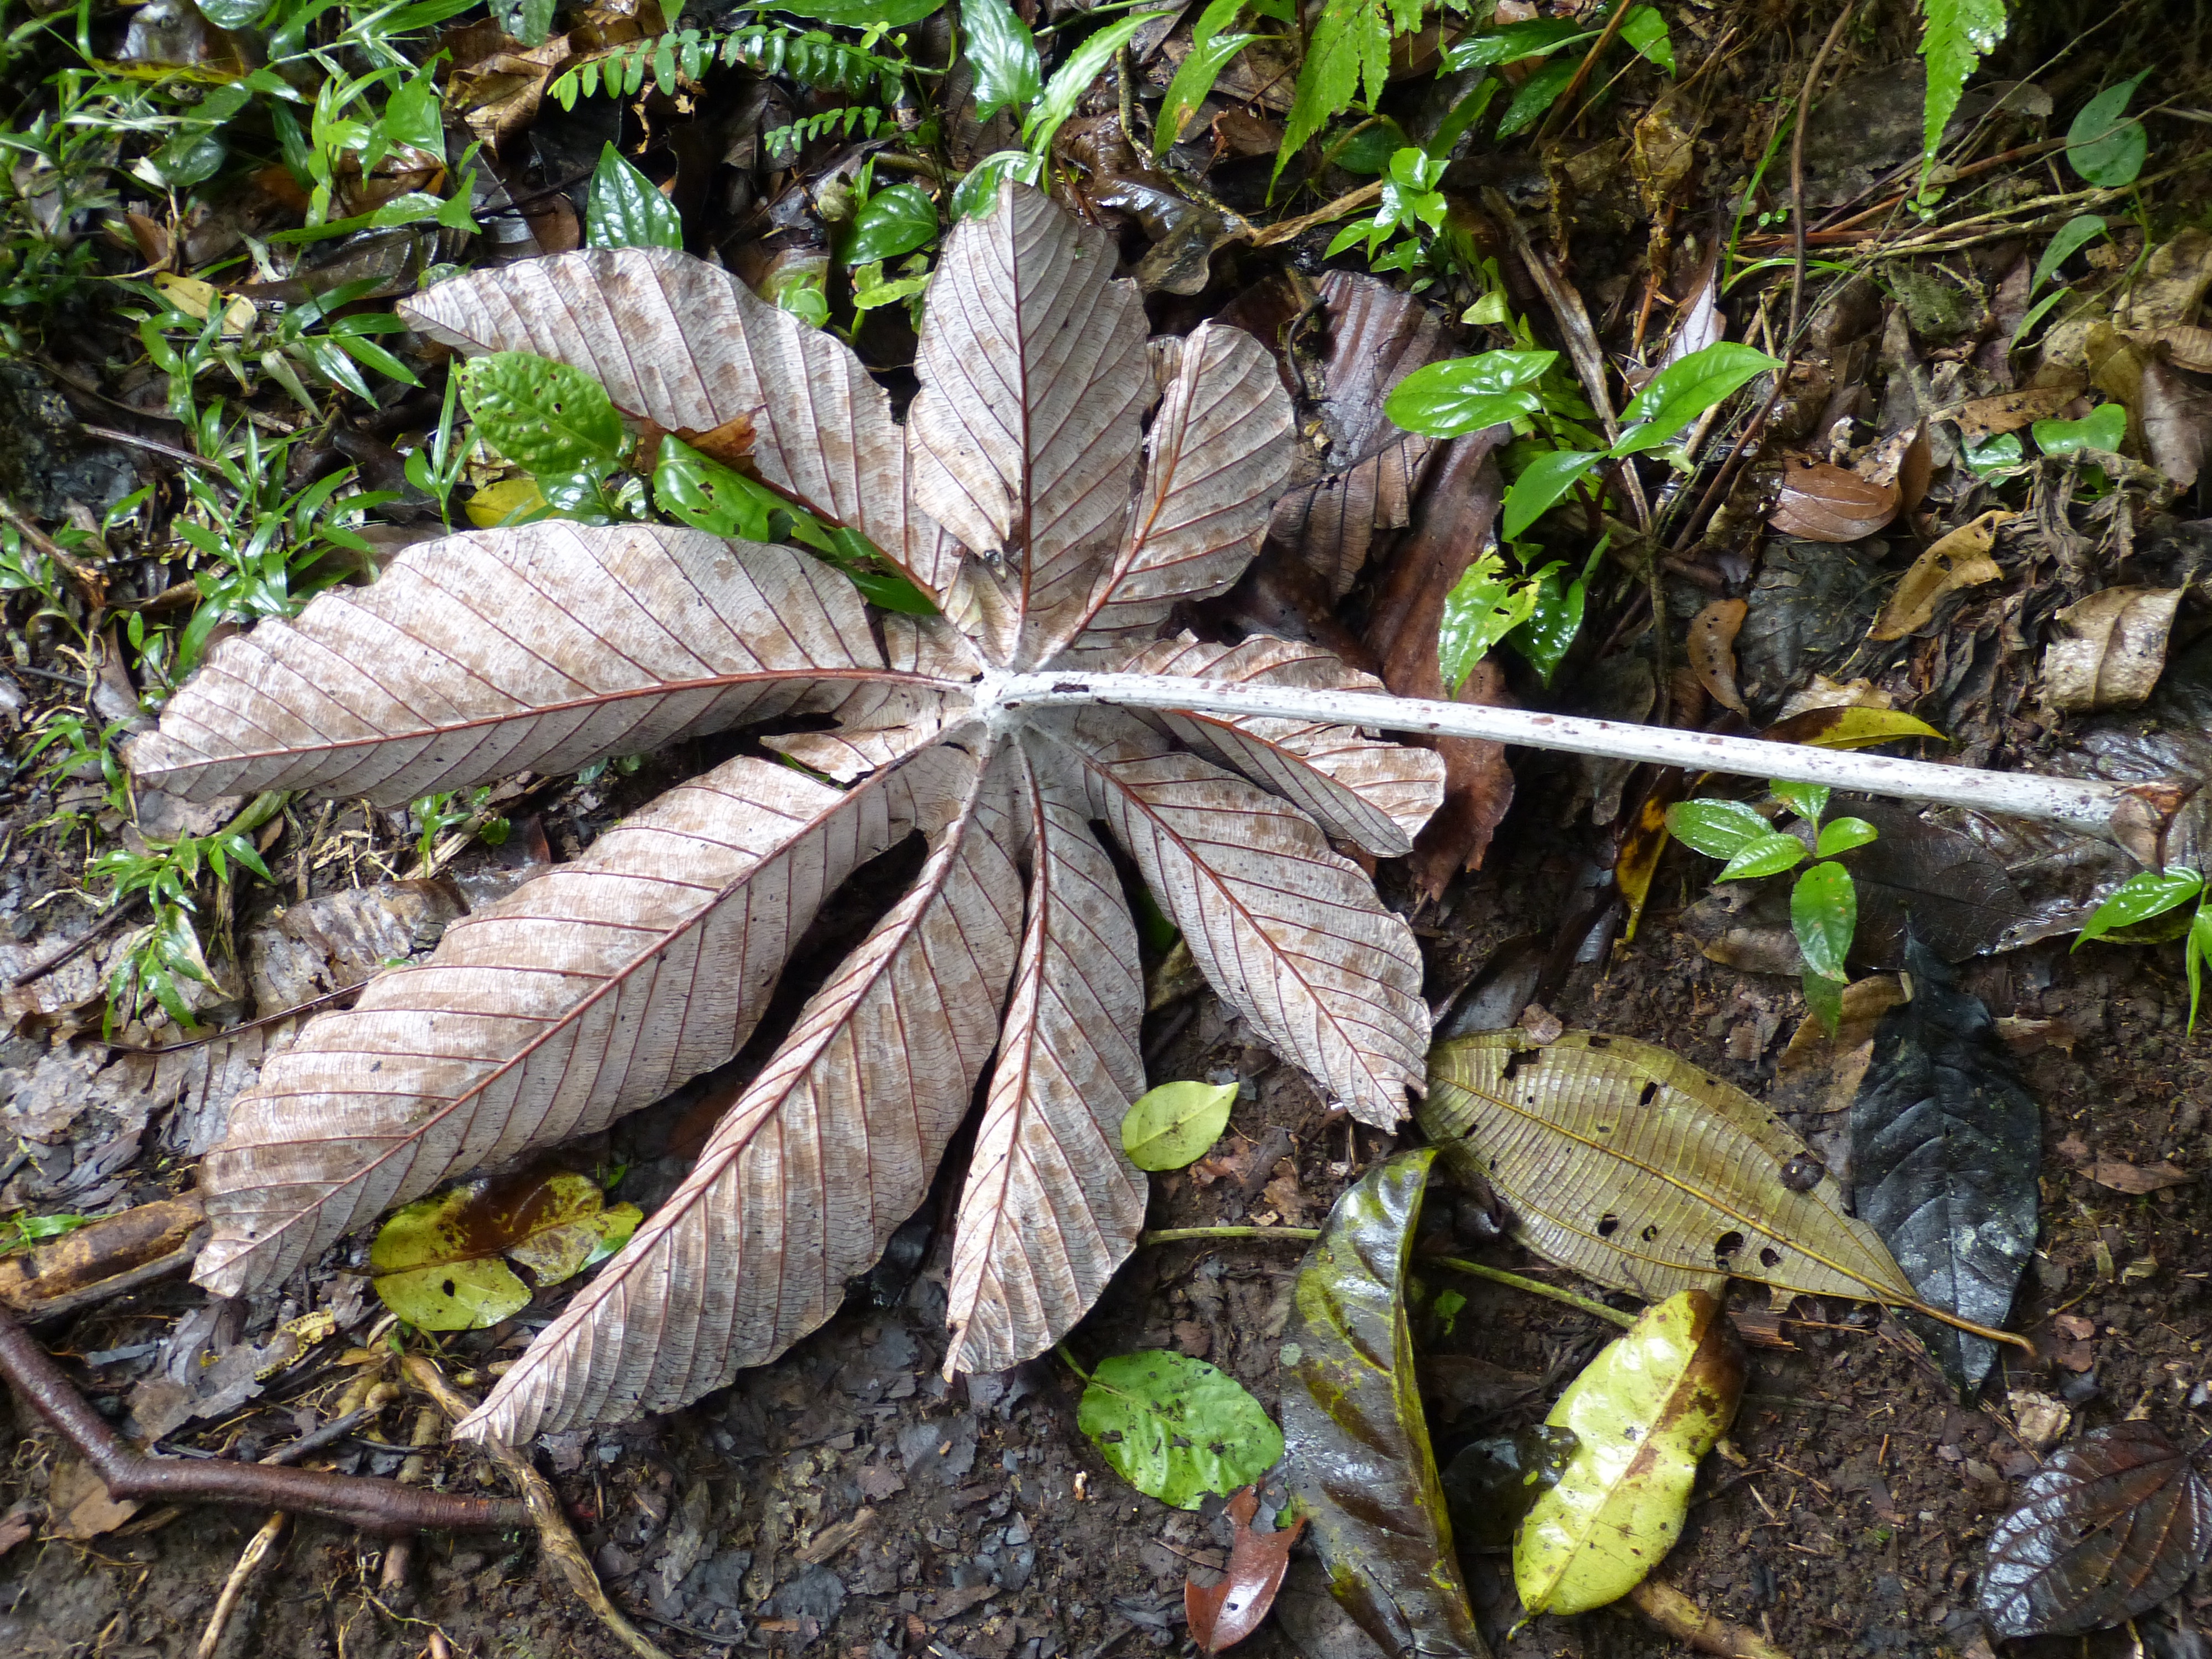
landscape, tree, nature, forest, plant, ground, leaf, flower, wildlife, jungle, herb, tropical, autumn, botany, flora, wildflower, rainforest, south america, woodland, costa rica, flowering plant, central america, land plant